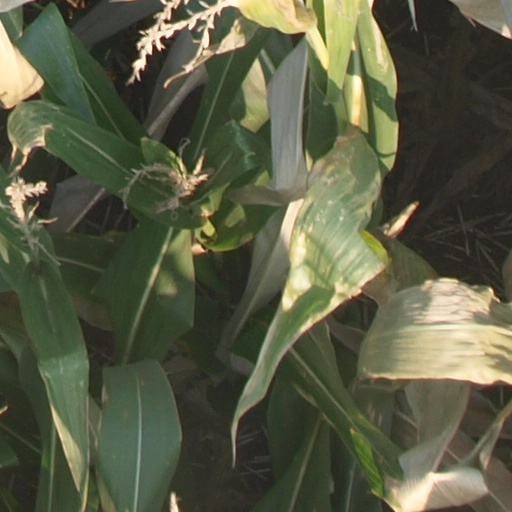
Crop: maize; corn